Christopher Meloni

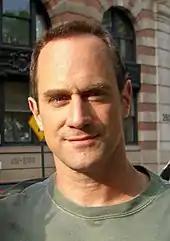
Meloni in New York City, June 2006

From 1998 to 2003, Meloni portrayed the bisexual criminal Chris Keller on the HBO series "Oz". "Law & Order" producer Dick Wolf signed Meloni to portray Elliot Stabler on "" in 1999. Meloni appeared on both "Oz" and "Law & Order: SVU" simultaneously until "Oz" was cancelled in 2003. Meloni was nominated for the 2006 Emmy Award for Outstanding Lead Actor in a Drama Series for his role as Elliot Stabler. In May 2011, Meloni announced that he had been unable to agree on a contract and would not be returning for season 13 of "SVU". His character was written out as having put in his retirement papers. After nearly a decade, Meloni announced in March 2020 that he would be reprising his role of Stabler in the "Law & Order" franchise on a spin-off show titled "". Meloni appeared in a crossover event during season 22 of "SVU".